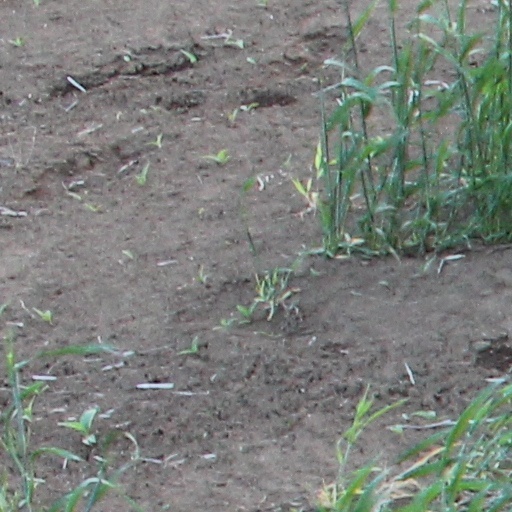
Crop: wheat